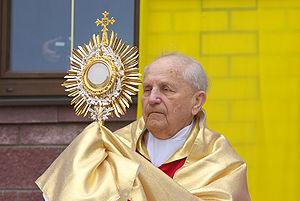
Casimir Świątek, né à Walk en Estonie le 21 octobre 1914, et mort le 21 juillet 2011, est un cardinal, archevêque émérite de Minsk, en Biélorussie.